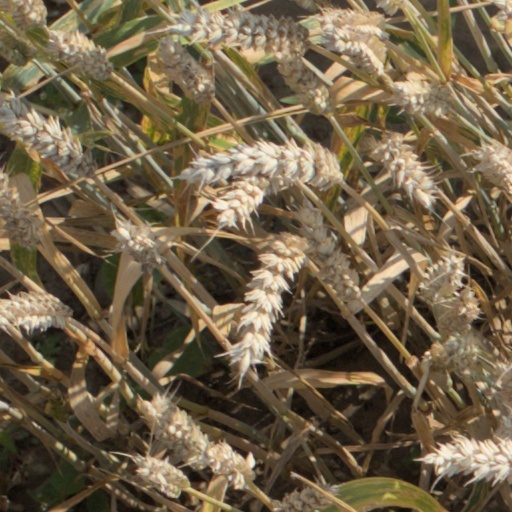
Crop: wheat